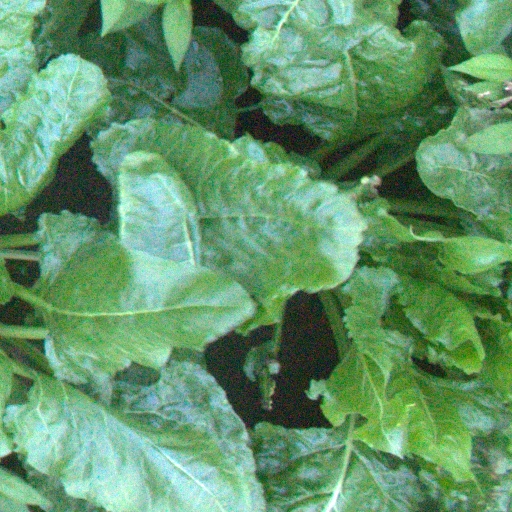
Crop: sugar beet